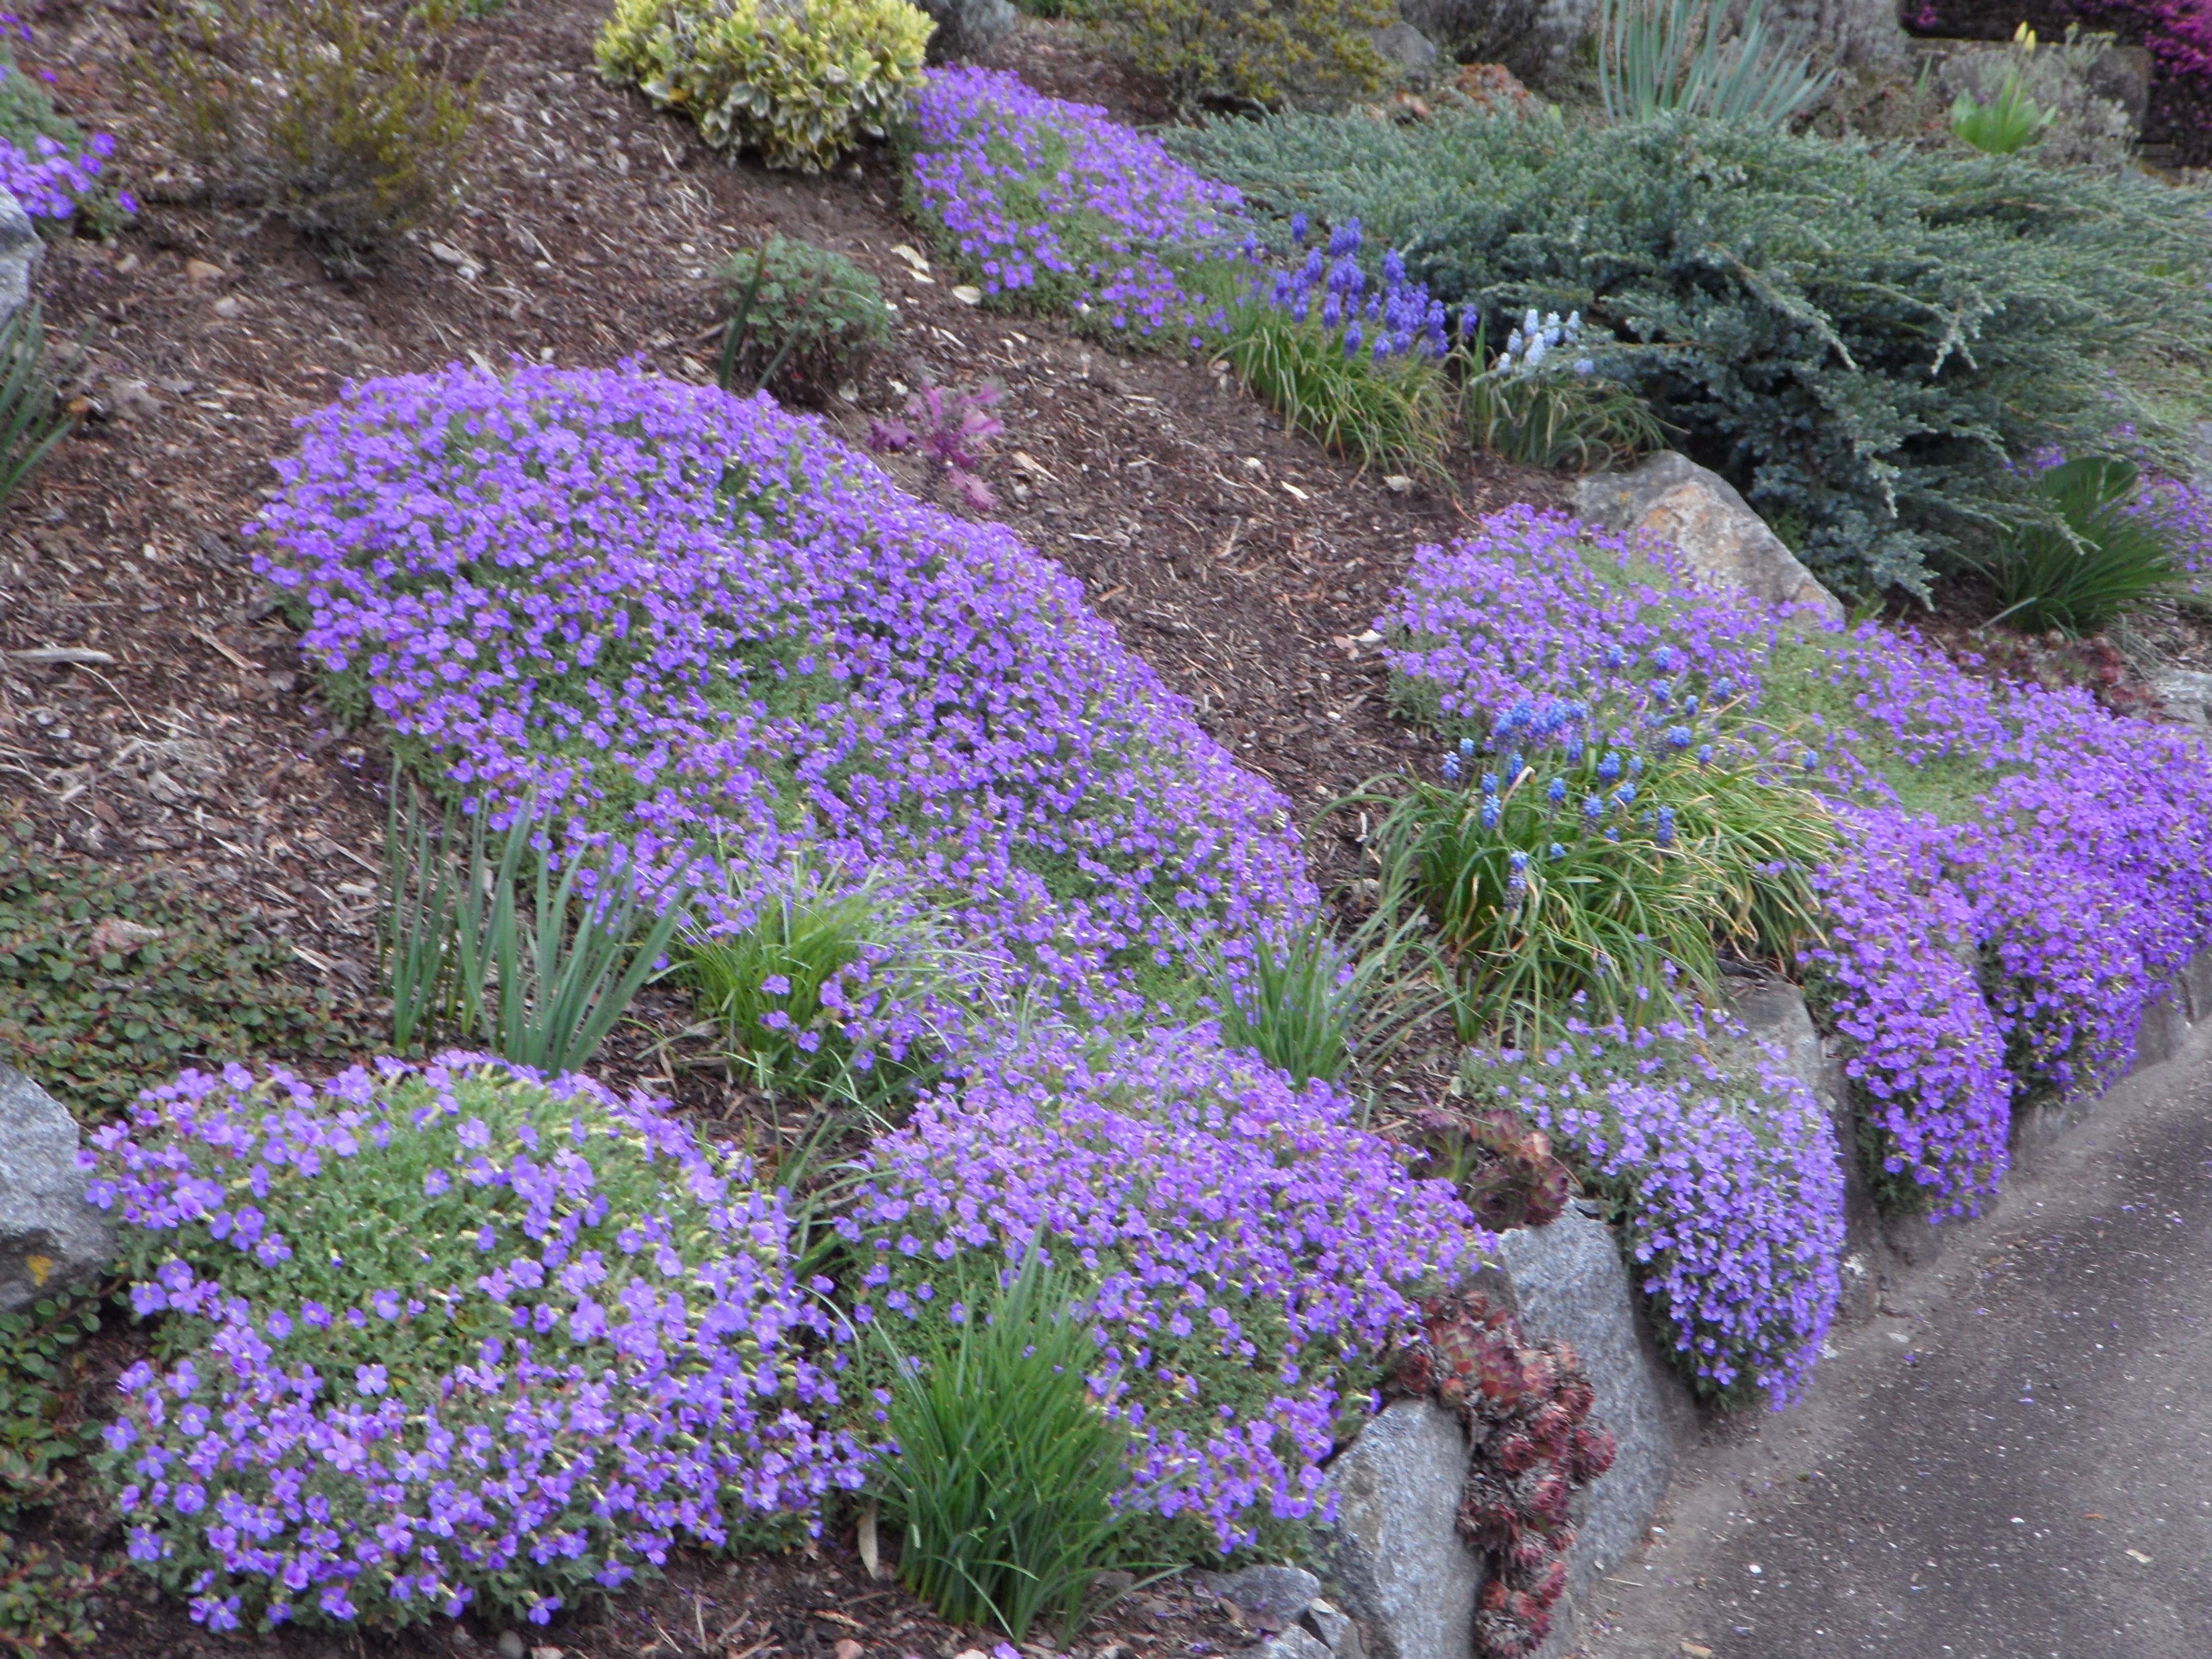
plant, flower, bloom, spring, herb, blue, garden, lavender, flowers, shrub, bl tenmeer, flowering plant, blue pillow, cushion plant, aubretia, garden blue cushions, annual plant, land plant, english lavender